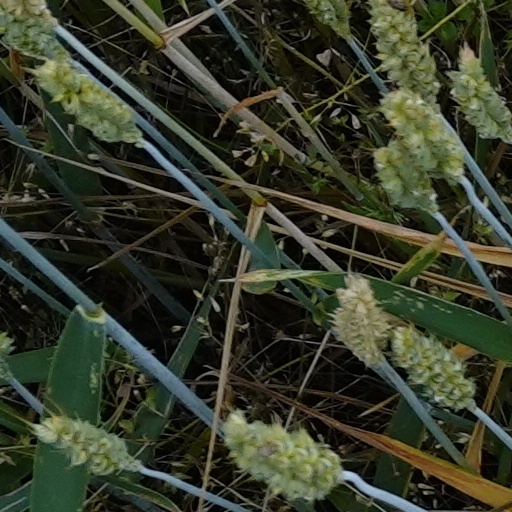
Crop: wheat